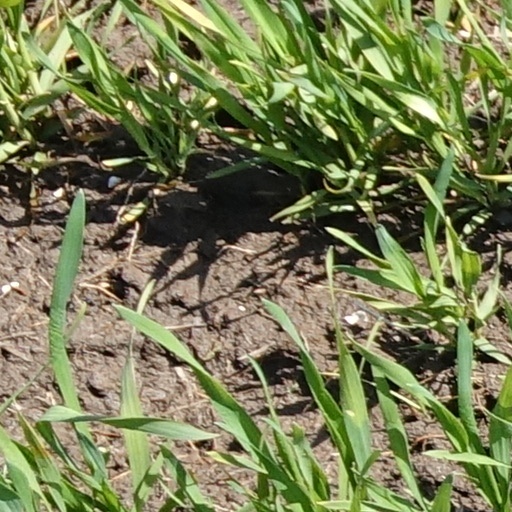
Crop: wheat